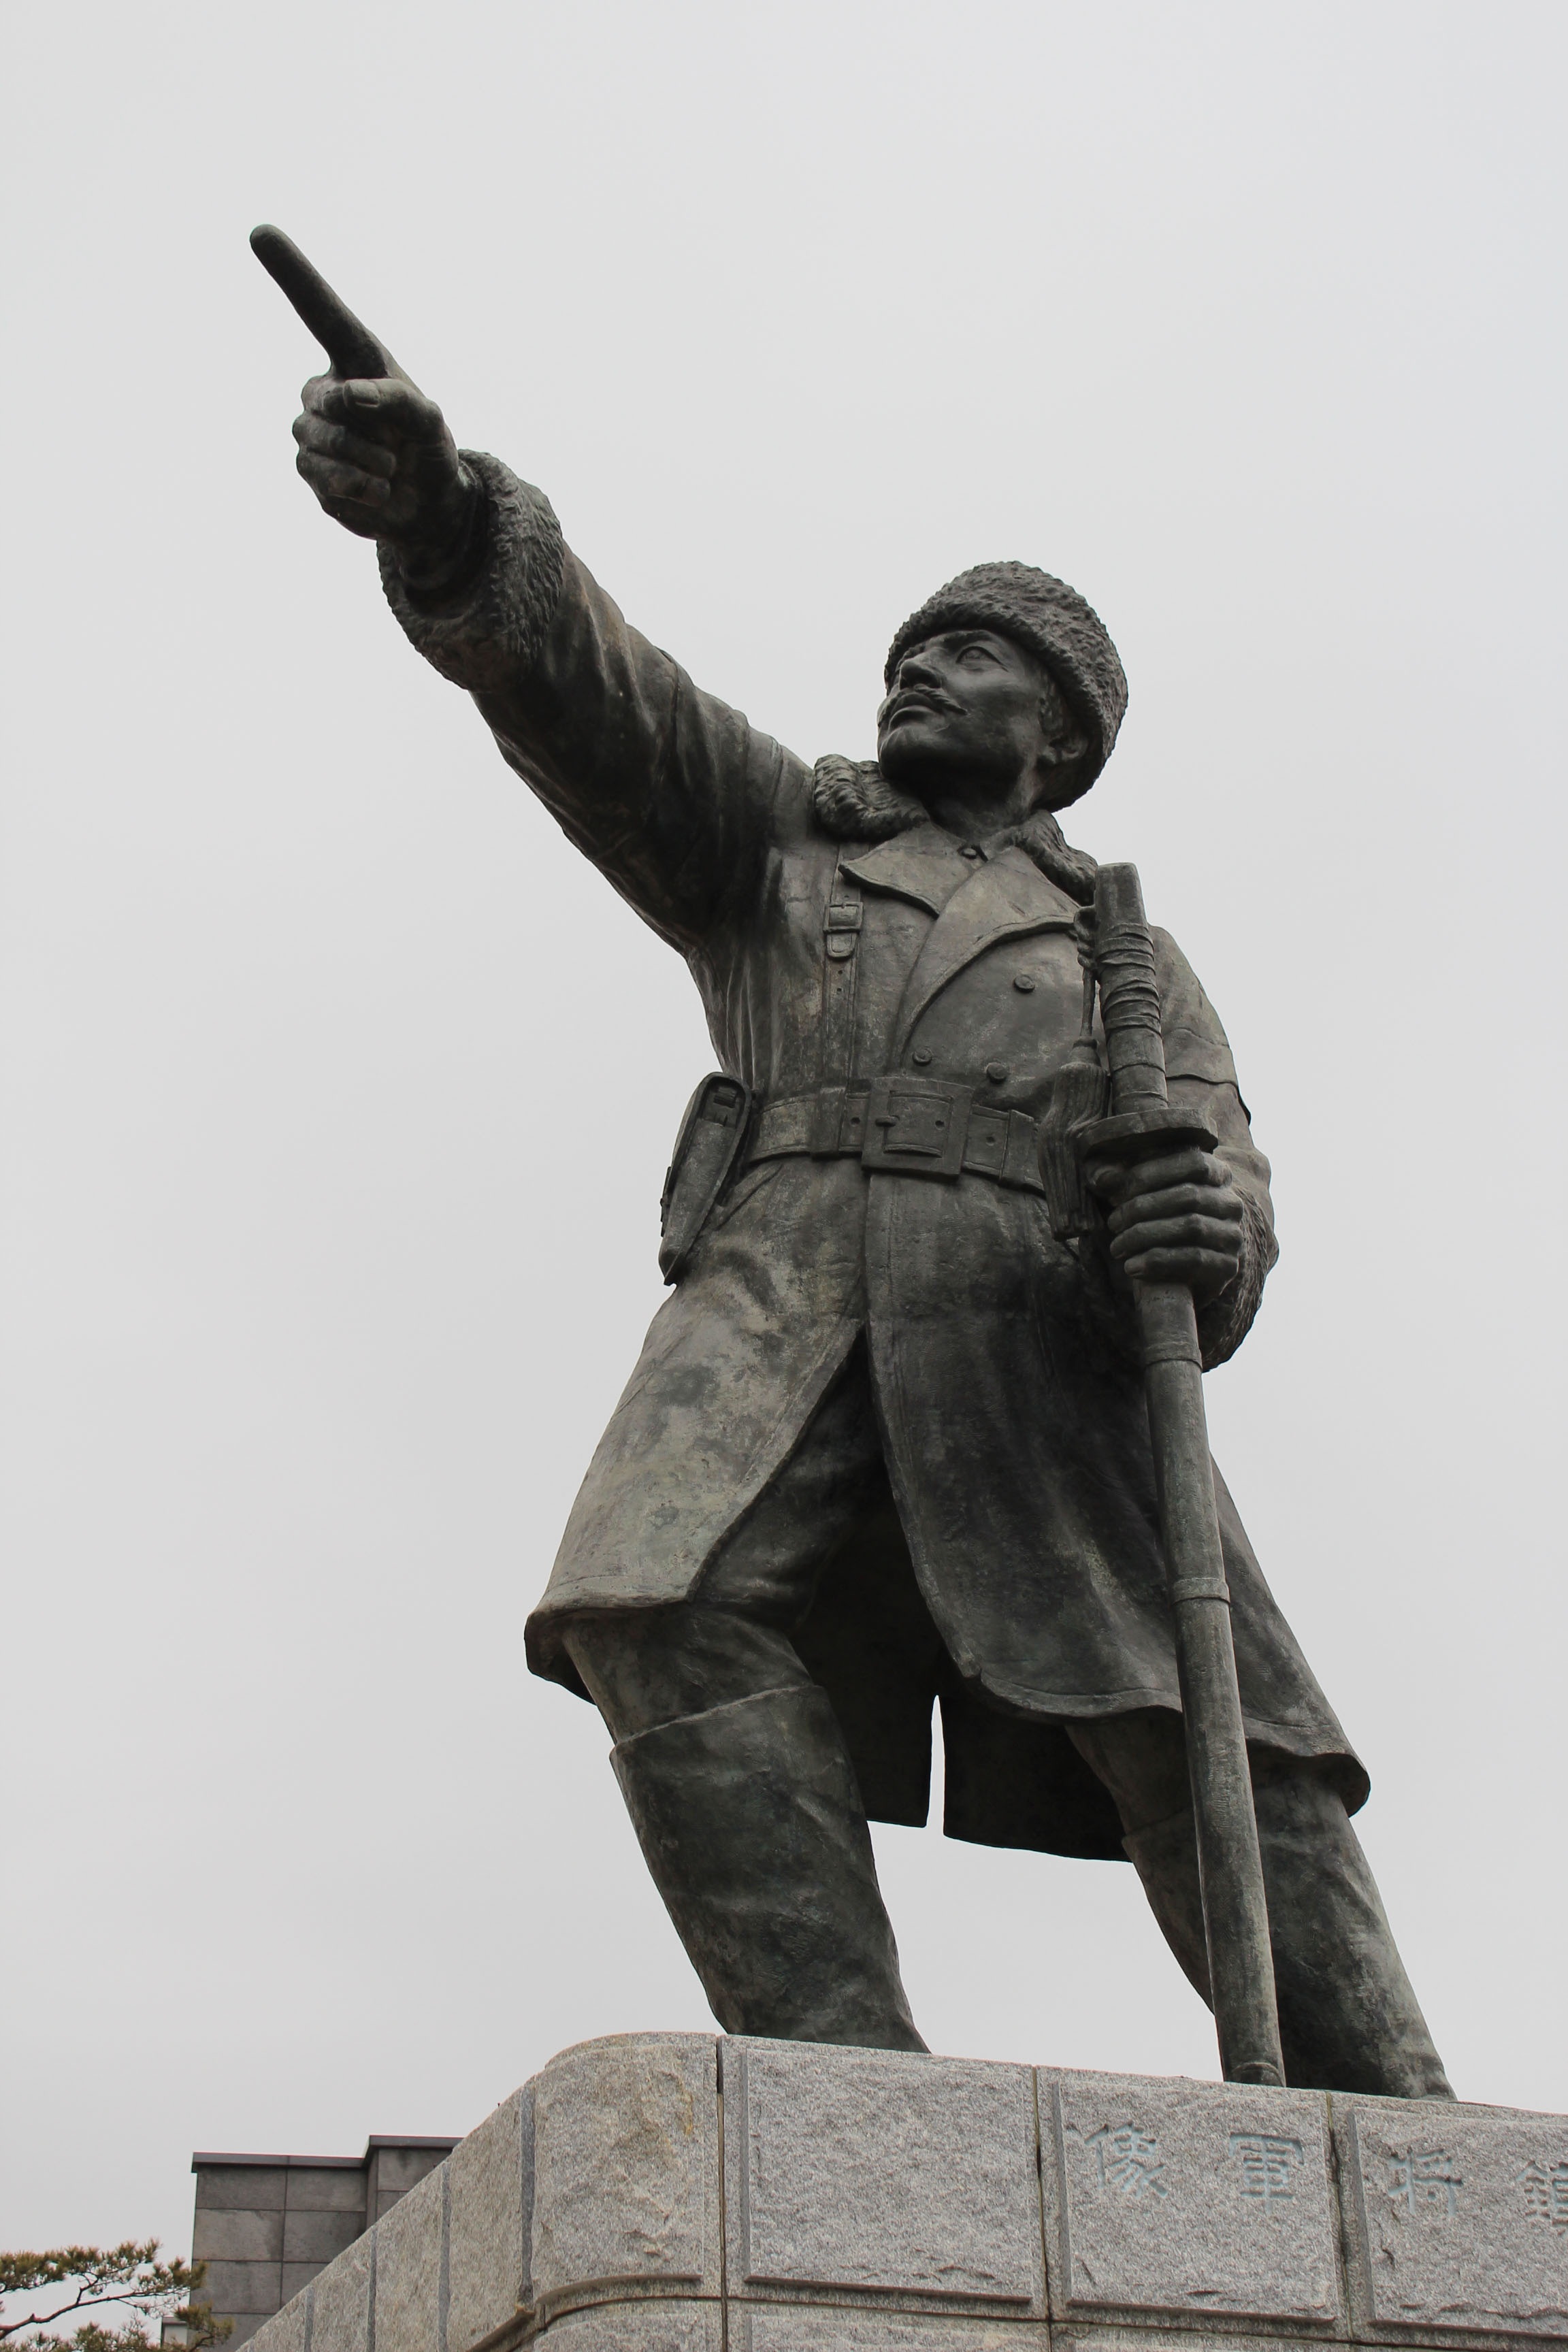
statue, sculpture, monument, art, memorial, temple, artwork